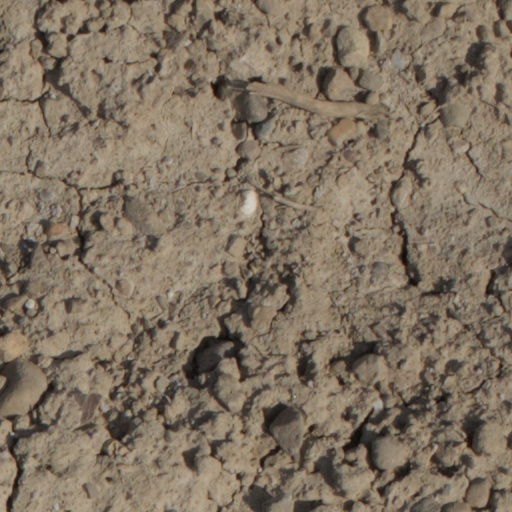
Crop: wheat